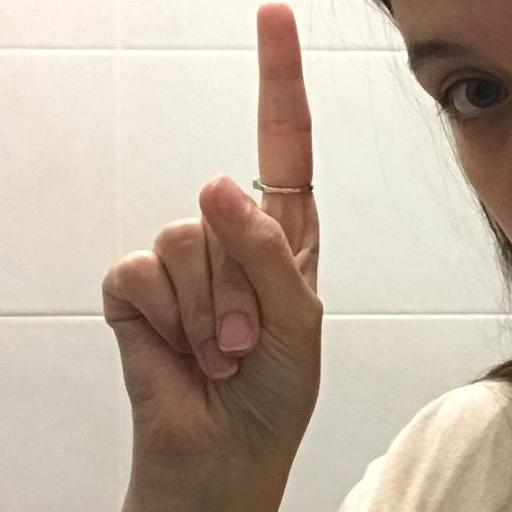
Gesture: one